List of largest banks in North America

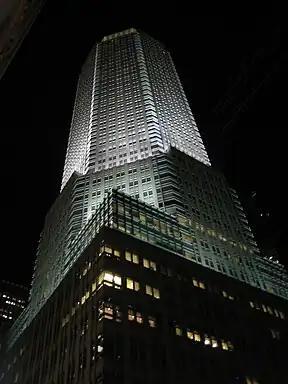
JPMorgan Chase, the largest bank in North America

List of the largest banks in North America by total assets . Information from 2023 S&P Global Market Intelligence, and all of the largest banks on the continent are based in two countries - the United States and Canada.